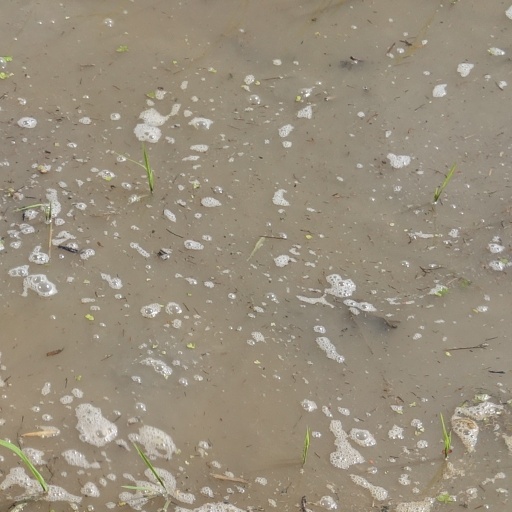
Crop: rice